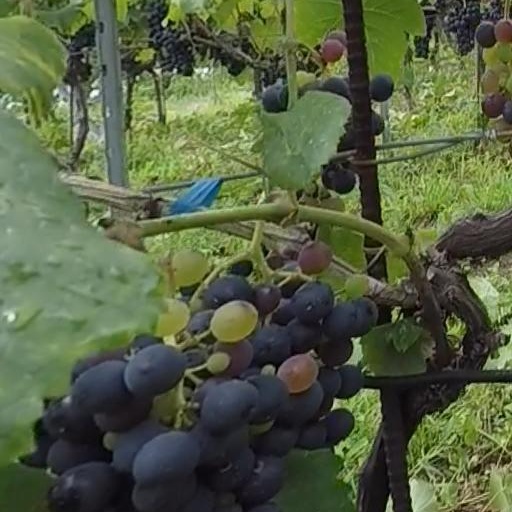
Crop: grape